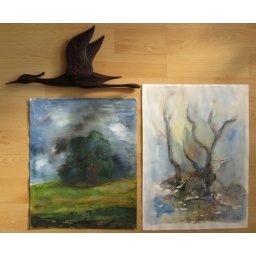
art by my mom; bird from the flea market